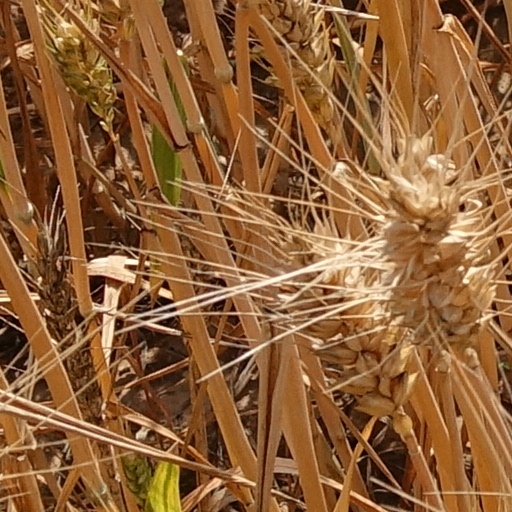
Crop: wheat